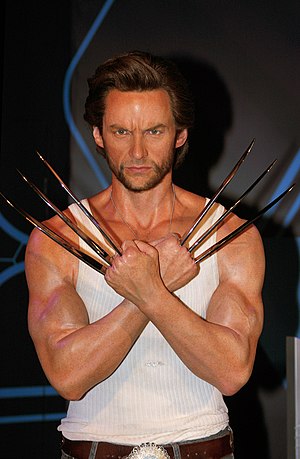
X-Men Origins: Wolverine
X-Men Origins: Wolverine er en amerikansk superheltefilm fra 2009 instrueret af Gavin Hood og har Hugh Jackman i hovedrollen som mutanten Wolverine.